Stargel Peak

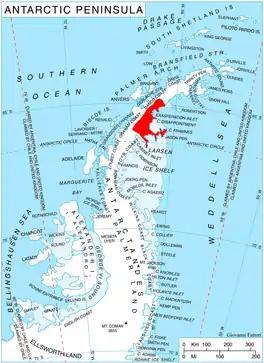
Location of Oscar II Coast on Antarctic Peninsula.

Stargel Peak is the sharp rocky peak rising to 1434 m at the north extremity of Ivanili Heights on Oscar II Coast in Graham Land, Antarctica. It is linked by Okorsh Saddle to Foster Plateau to the north, and surmounts Brenitsa Glacier to the west and Rogosh Glacier to the east. The feature is named after the settlement of Stargel in Western Bulgaria.